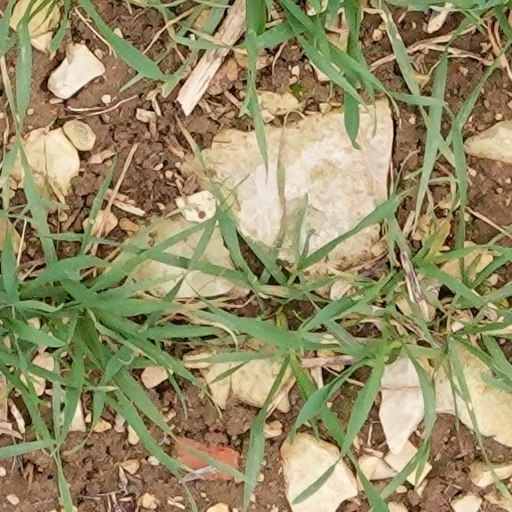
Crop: wheat